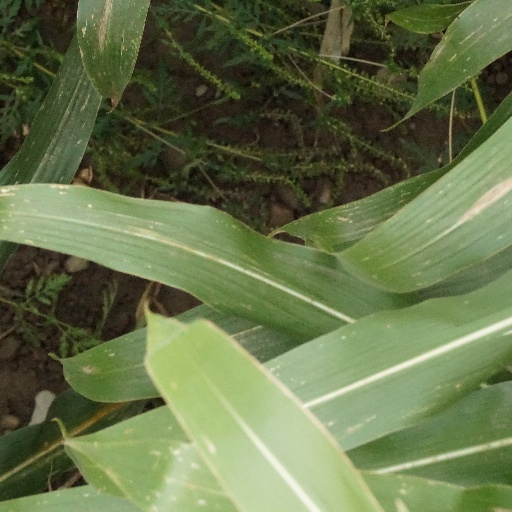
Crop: maize; corn